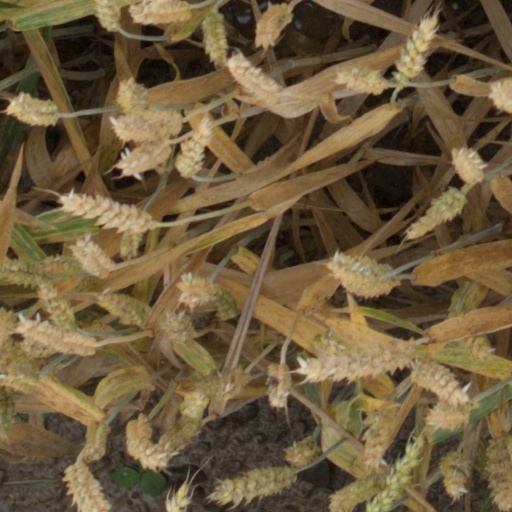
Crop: wheat